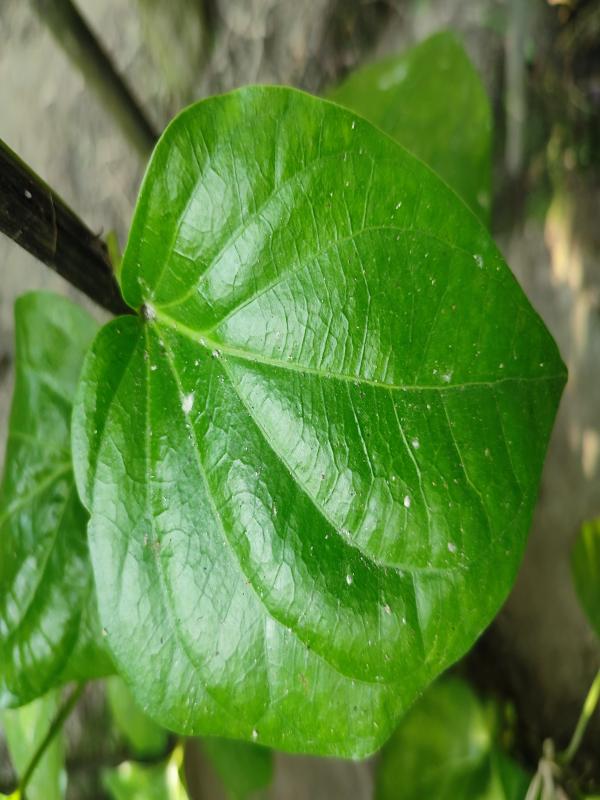
Label: Healthy_Leaf